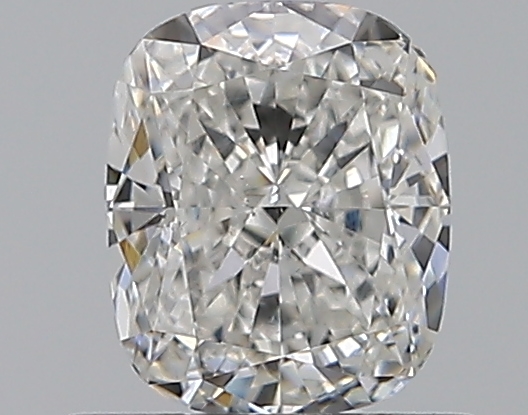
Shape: cushion
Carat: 0.7
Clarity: VS2
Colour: G
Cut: EX
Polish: EX
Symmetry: VG
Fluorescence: N
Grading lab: GIA
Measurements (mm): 5.65 x 4.63 x 3.13